Shared transport

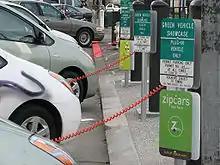
Zipcar Charging Station in San Francisco, California

Shared transport or shared mobility is a transportation system where travelers share a vehicle either simultaneously as a group (e.g. ride-sharing) or over time (e.g. carsharing or bike sharing) as personal rental, and in the process share the cost of the journey. It is a transportation strategy that allows users to access transportation services on an as-needed basis, and can be regarded as a hybrid between private vehicle use and mass or public transport. Shared mobility is an umbrella term that encompasses a variety of transportation modes including carsharing, Bicycle-sharing systems, ridesharing companies, carpools, and microtransit.